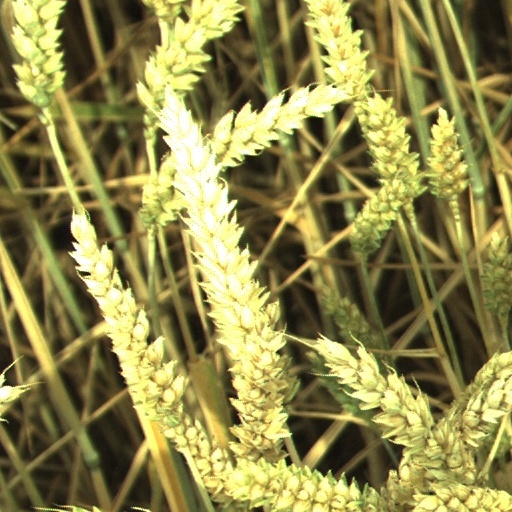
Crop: wheat